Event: Nepal Earthquake
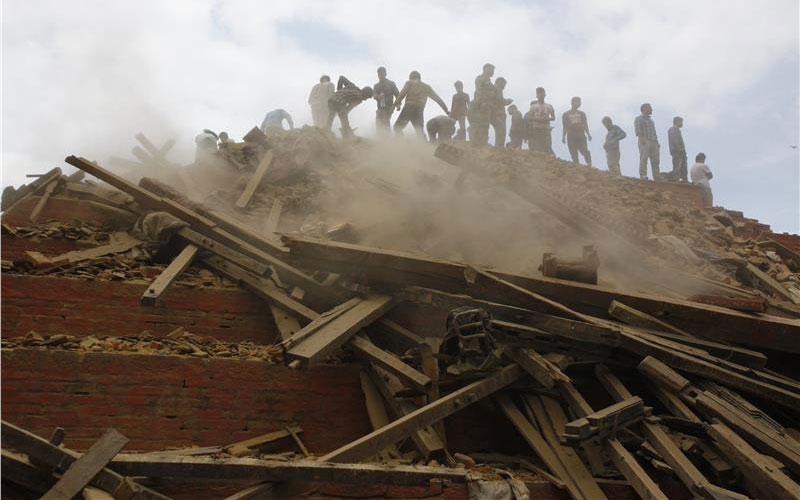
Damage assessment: damage